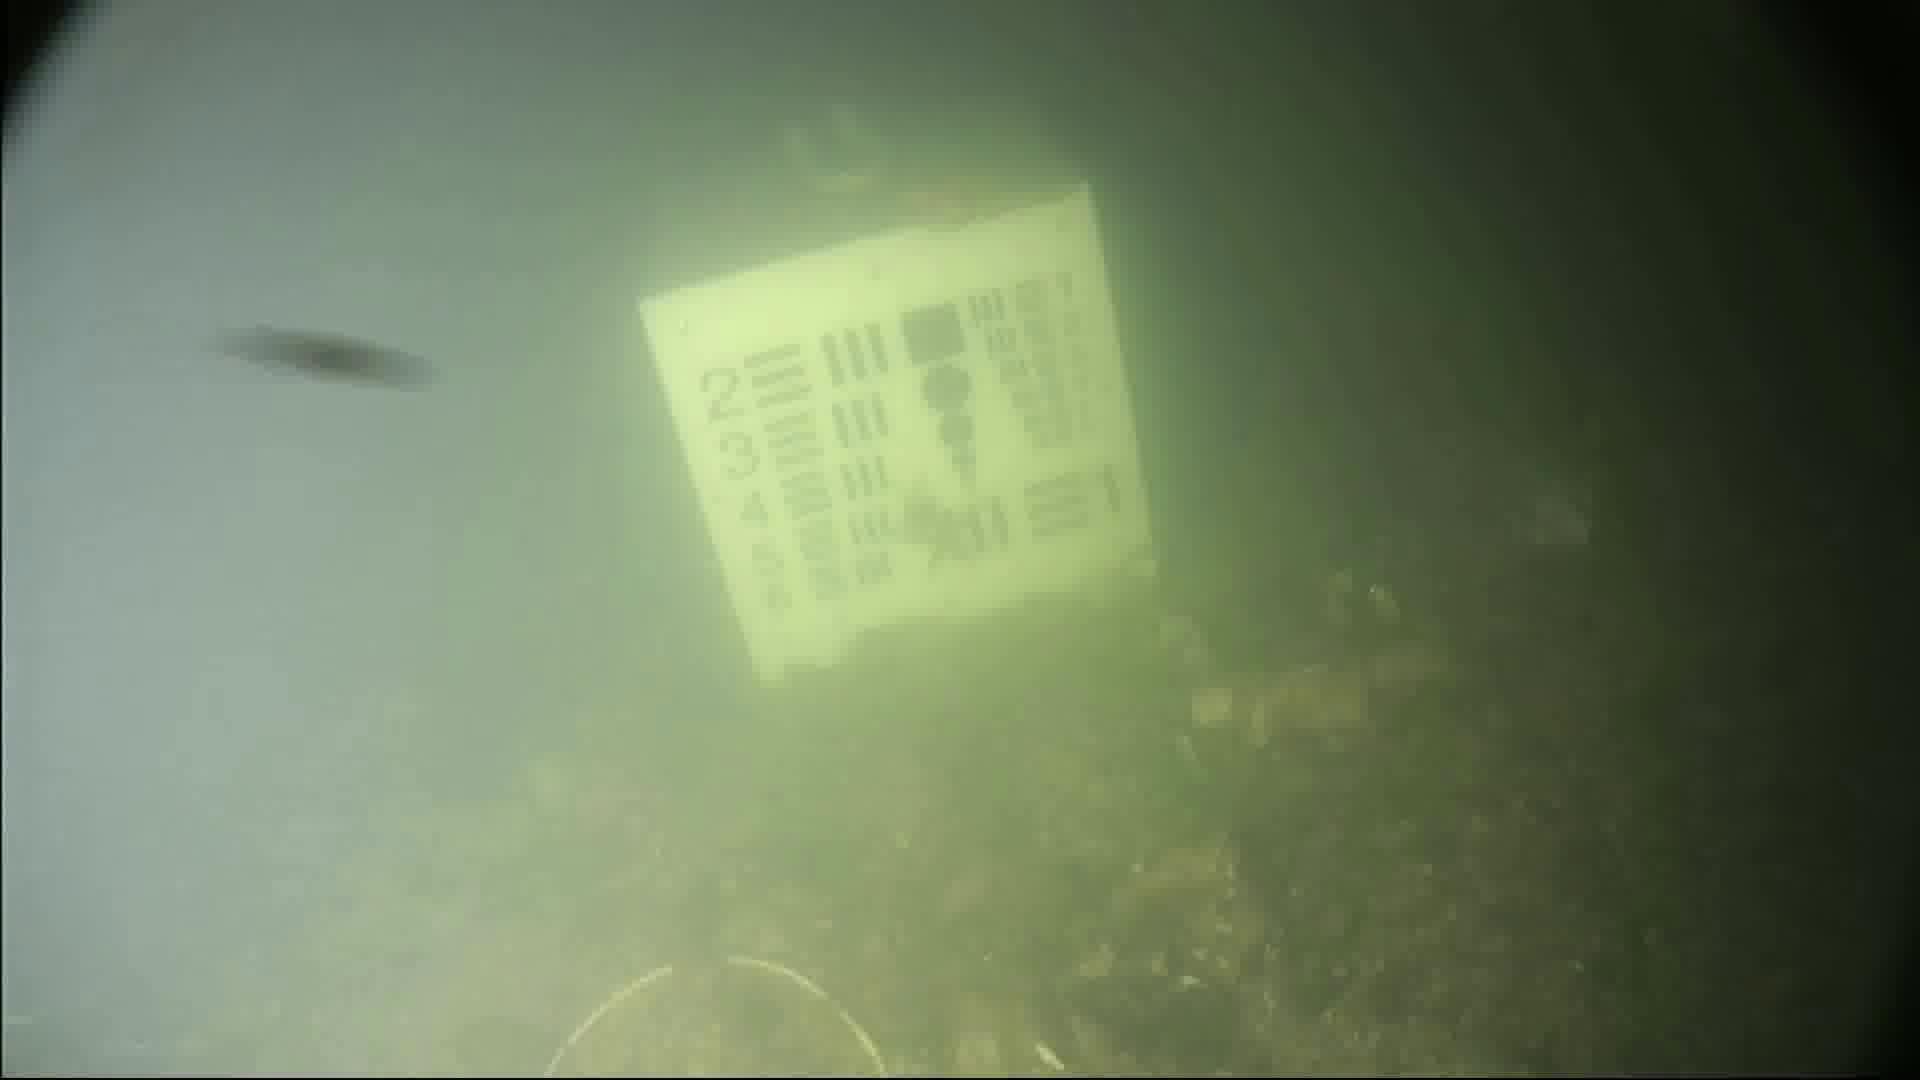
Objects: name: starfish
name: crab